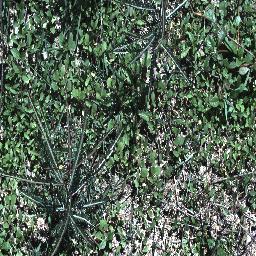
Label: parkinsonia